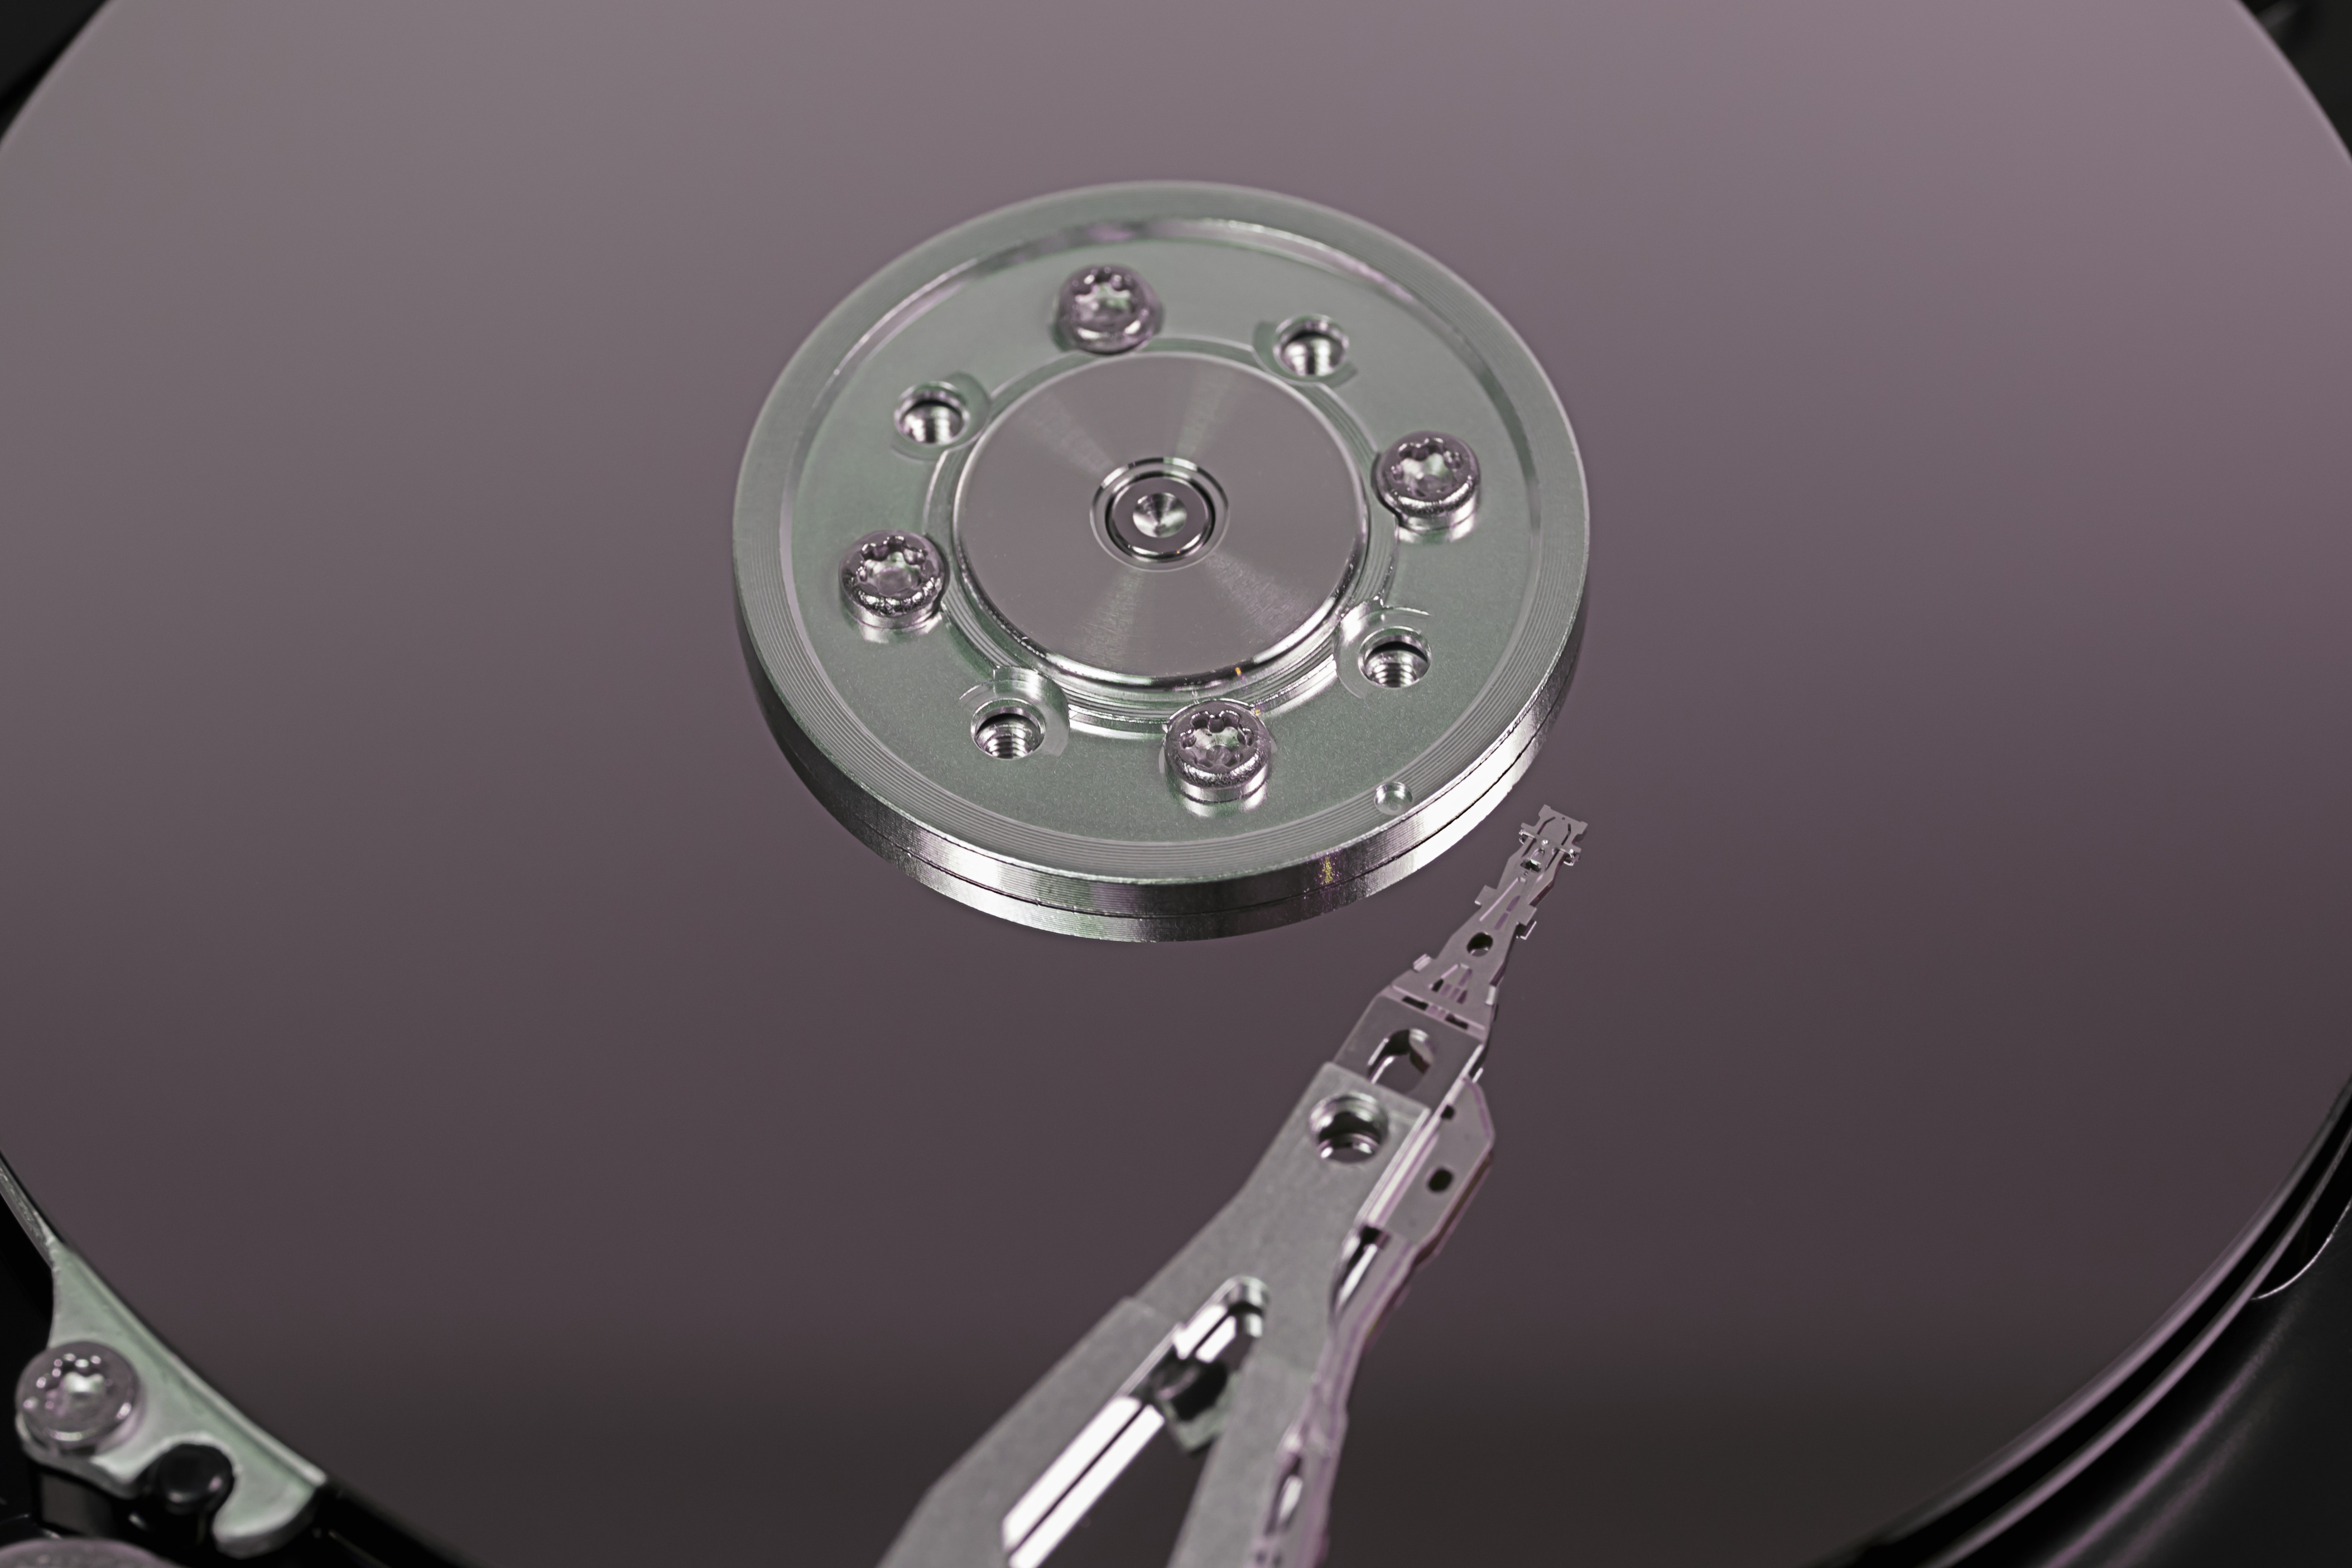
computer, technology, wheel, repair, macro, stylus, circle, rim, hardware, detail, it, disk, data, chip, component, data store, hard drive, hdd, data processing, cut out, edp, inner workings, hard disk drive, compact disc, data storage device, memory chip, sata, magnetic data storage, read head, magnetic heads